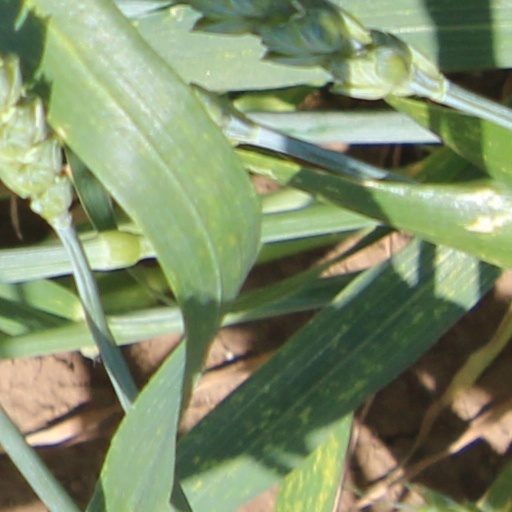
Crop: wheat